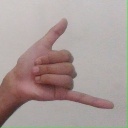
अक्षर: द